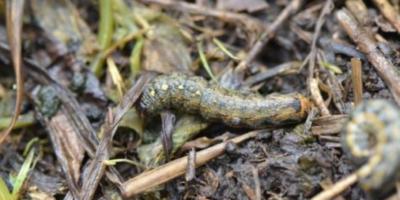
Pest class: cutworms